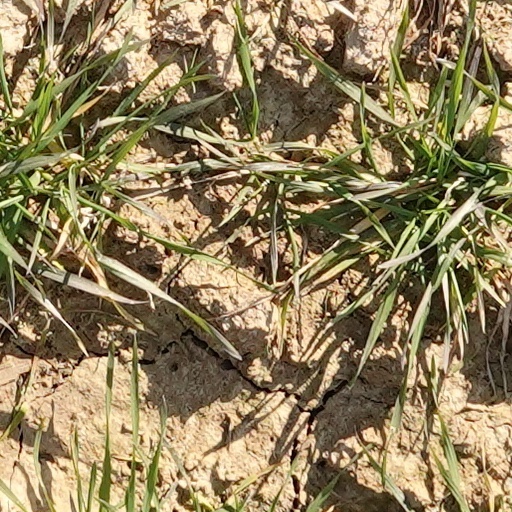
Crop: wheat